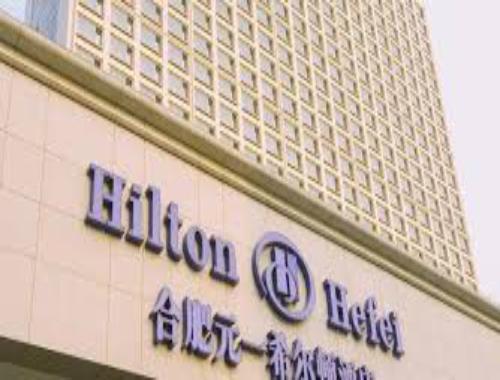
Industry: Others